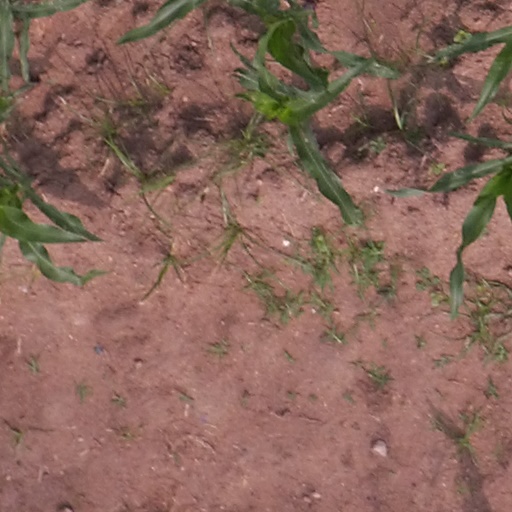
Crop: maize; corn